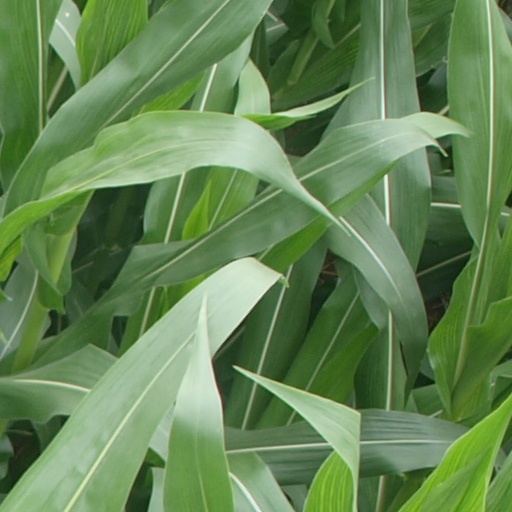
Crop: maize; corn